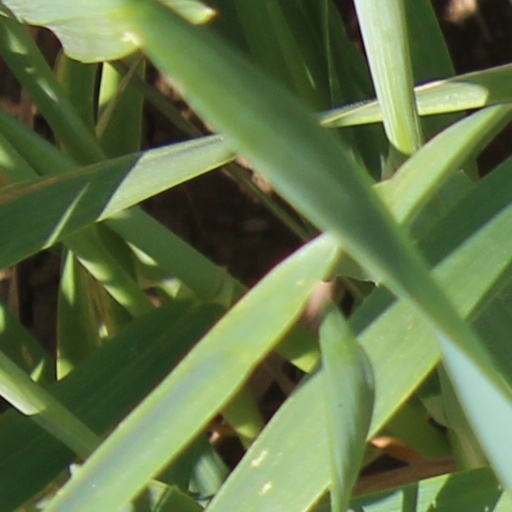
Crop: wheat